Nusa Kambangan

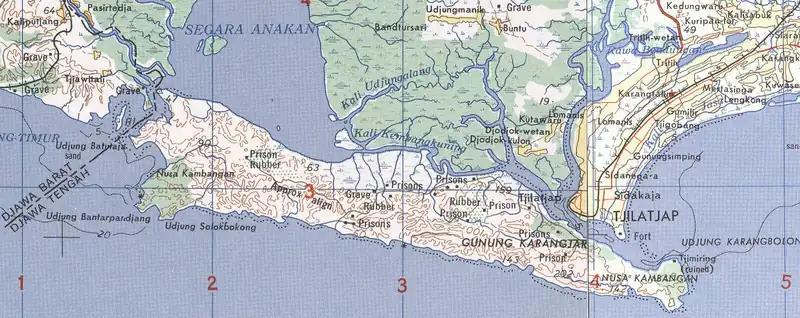

From the mid-1990s, the island was intermittently promoted by local authorities as a tourist destination, primarily for its caves, beaches, and unusual wildlife that is extinct on Java.